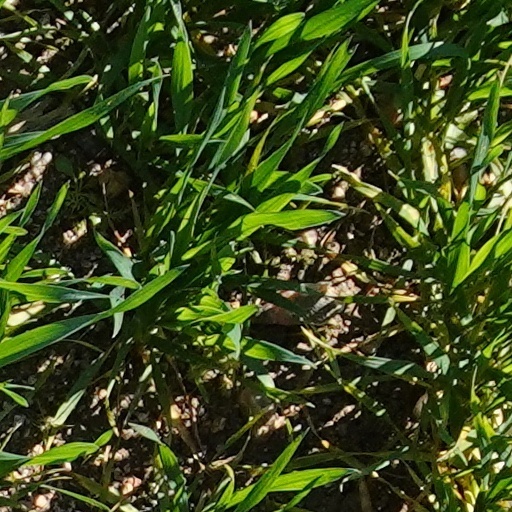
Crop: wheat